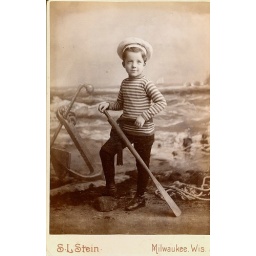
A boy on the beach waiting for his boat to come in